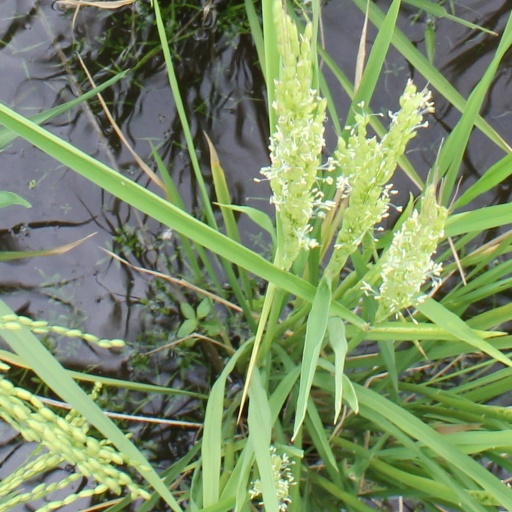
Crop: rice